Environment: real
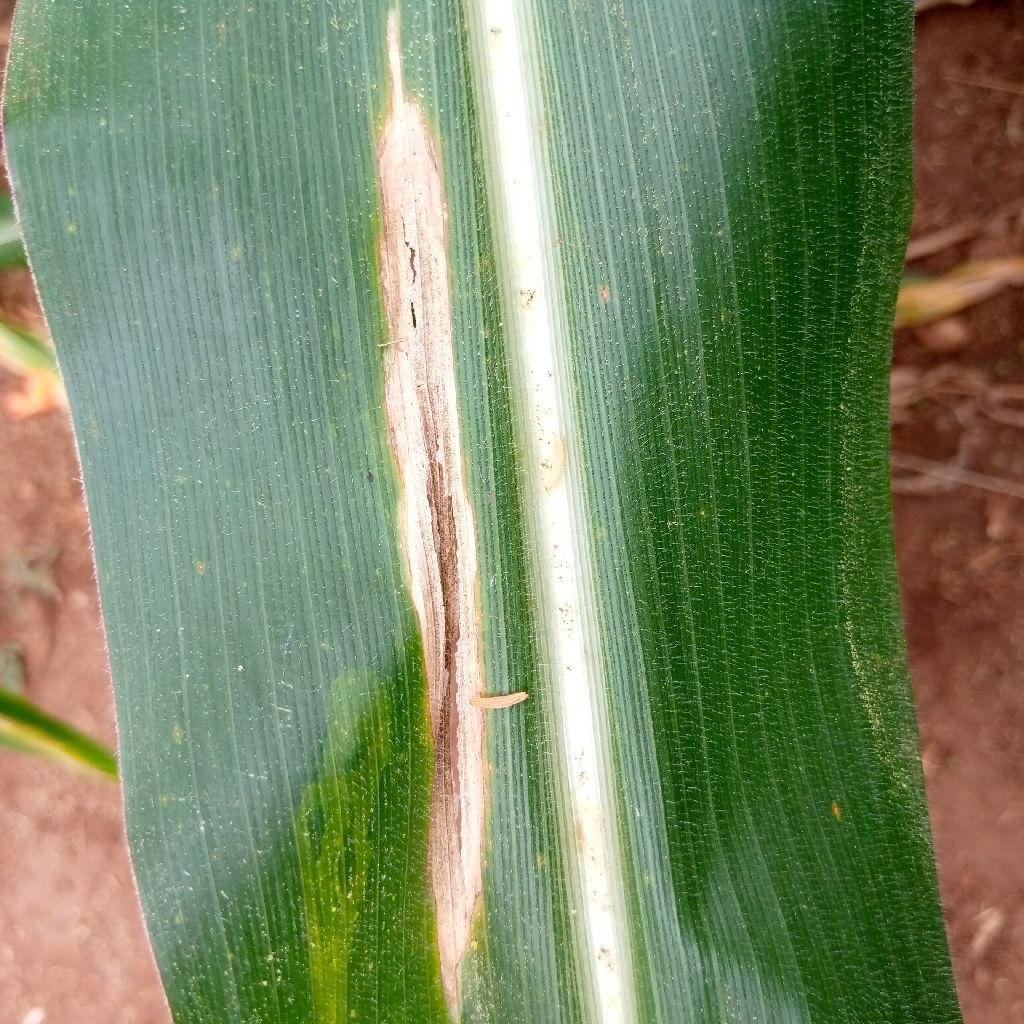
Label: northern_corn_leaf_blight